Bernardo de Monteagudo

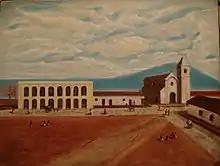
Tucumán at the time of the war of independence

Recommended by a priest friend of his father's, he entered the University of Chuquisaca, where he graduated in law in 1808, and began to practice as a defender of the poor.